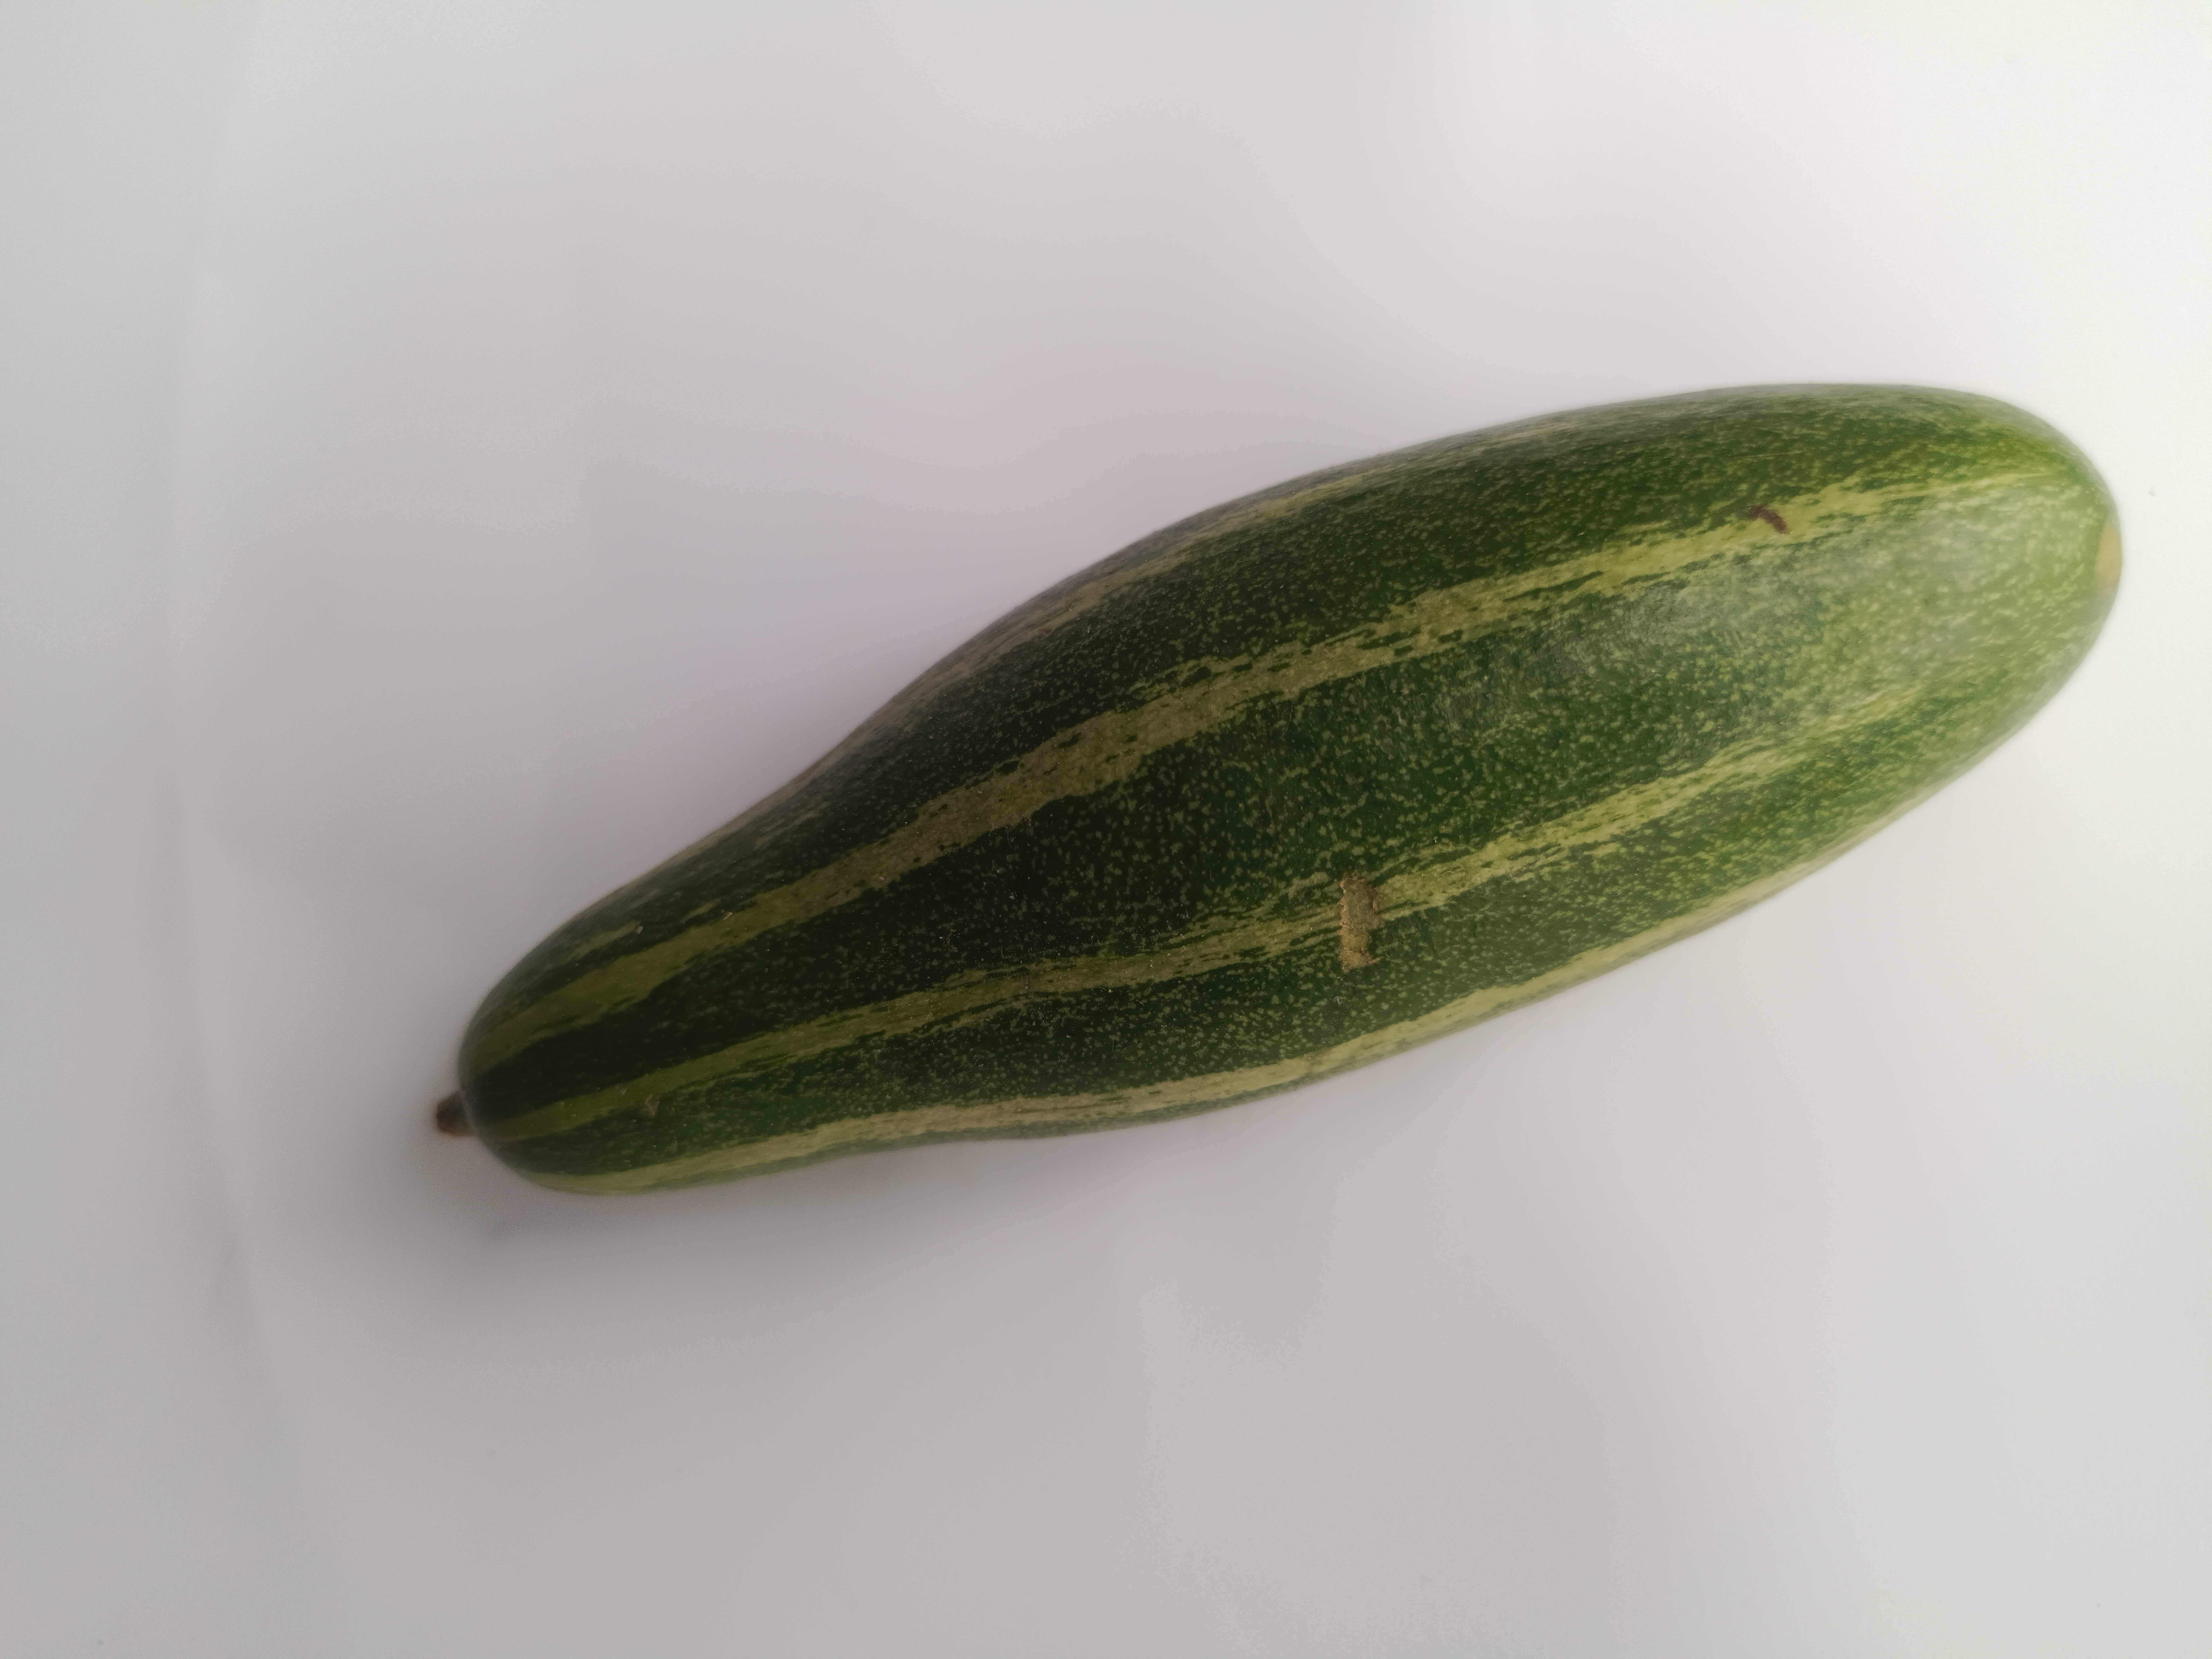
Label: Trichosanthes dioica